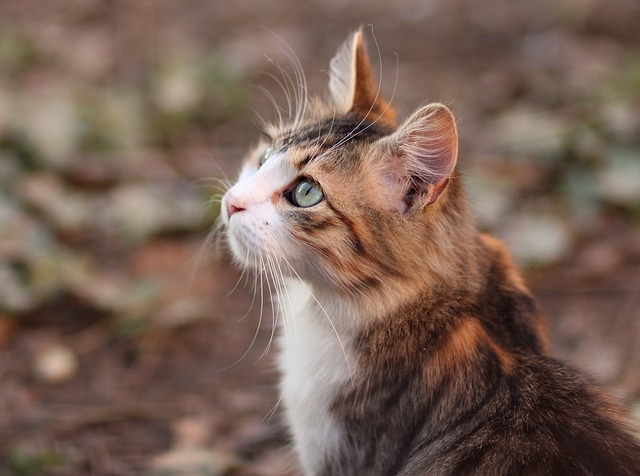
Label: cat